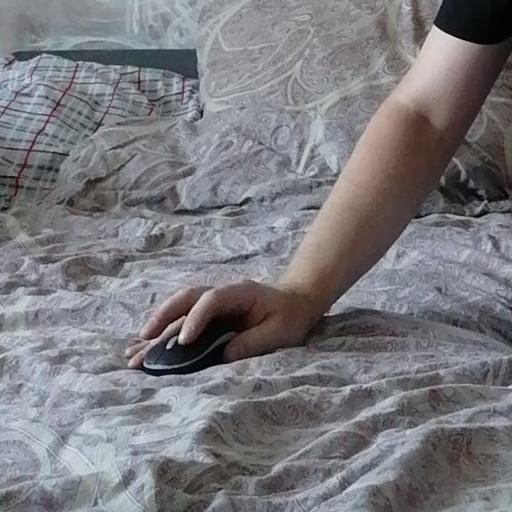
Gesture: no_gesture